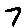
Label: 7